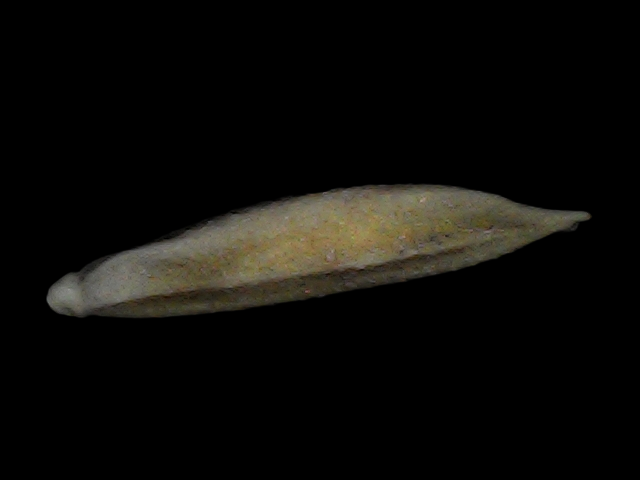
Rice variety: Bd57